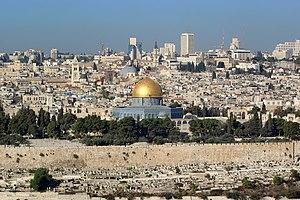
Jérusalem, Dôme du Rocher, au fond l'Eglise du Saint Sépulcre.
Le nom Palestine désigne la région historique et géographique du Proche-Orient située entre la mer Méditerranée et le désert à l'est du Jourdain et au nord du Sinaï. Si le terme « Palestine » est attesté depuis le Vᵉ siècle av. J.-C. par Hérodote, il est officiellement donné à la région par l'empereur Hadrien au IIᵉ siècle, désireux de punir les Juifs de leur révolte en 132-135 ap. J.-C.
Jérusalem prononcé en français : /ʒe.ʁy.za.lɛm/ est une ville du Proche-Orient que les Israéliens ont érigée en capitale, que les Palestiniens souhaiteraient comme capitale et qui tient une place centrale dans les religions juive, chrétienne et musulmane.
Fatima Zekkal est une militante nationaliste et moudjahida durant la guerre d'indépendance algérienne.
La Palestine, en forme longue l’État de Palestine, est un État souverain de jure, parfois qualifié de proto-État. Située au Moyen-Orient, elle revendique son établissement sur les territoires palestiniens occupés, dont Jérusalem-Est.